Princess Deokhye

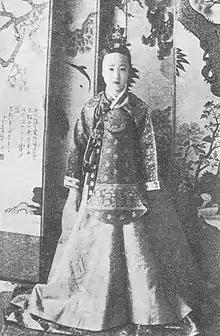
10-11 year old Princess Deokhye, ca. 1923

Princess Deokhye of Korea (Japanese: 徳恵姫, "Tokue-hime"; 25 May 191221 April 1989) was the last princess of the Korean royal family.